Extremis (film)

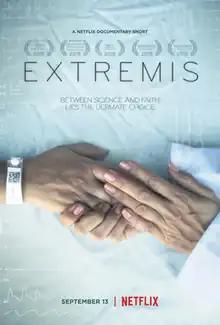
Film poster

Extremis is a 2016 American short documentary that follows Dr. Jessica Zitter, an ICU and palliative care specialist who leads a team in the Highland Hospital ICU in Oakland, California. She helps families make end-of-life decisions for their loved ones, who are often terminally ill and or on life support. It is directed and produced by Dan Krauss. It was shot at an intensive care unit at Highland Hospital in Oakland, California. The film was funded, in part, by physician and end of life advocate, Dr. Shoshana R. Ungerleider. There are five patients shown in the documentary; however, it only focuses on three patients.